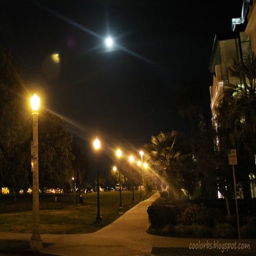
yellow lights at night in the park